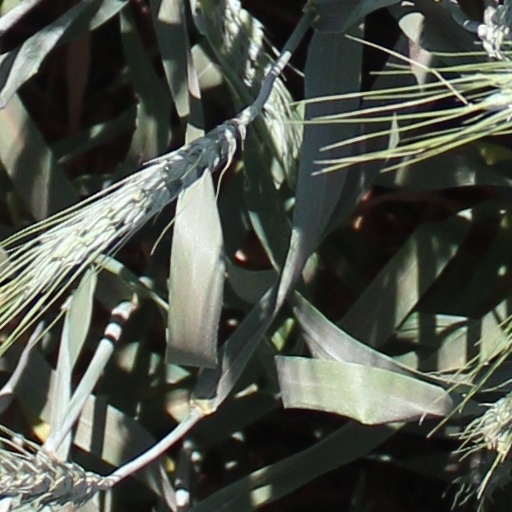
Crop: wheat